Gerald Asher

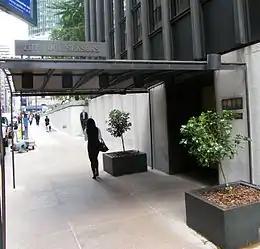
The Four Seasons Restaurant in New York City was the original venue for the annual California Vintners Barrel Tasting Dinner, which Asher was instrumental in starting and organising, from 1976 to 1985.

Asher moved to San Francisco in 1974 to head the Monterey Wine Company, a joint venture between the McKesson Corporation and the McFarlane family to market The Monterey Vineyard's wines. He retained this role until 1976. He writes that he had "a topsy-turvy introduction to California wine", having never tasted any before his 1967 visit, but soon came to regard it as on a par with that from France. Surprised that wine from California was, in his own words, "more exotically rare in New York than many European" wines, he hit upon the idea of holding an annual tasting of California wine in New York, using as models the Paulée de Meursault tasting of Burgundy wine and its grander cousin, the Paulée de Paris held at Taillevent, with "the same elegant context ... but with an American flavour".